The Lone Sailor

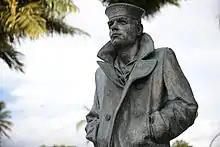
The Lone Sailor statue at the Pearl Harbor National Memorial in Honolulu, Hawaii.

There are copies of "The Lone Sailor" in memorials around the United States.